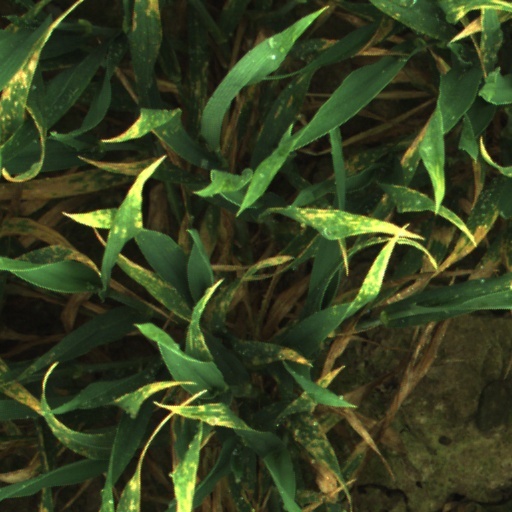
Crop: wheat